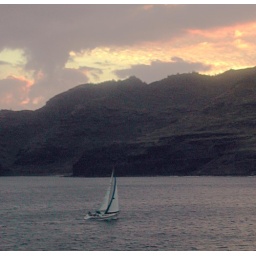
A beautiful litlle sailboat off the Napali coast in Kauai.